Wyndham New Yorker Hotel

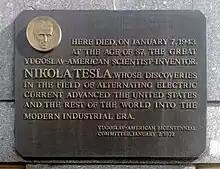
Plaque honoring Nikola Tesla, who lived in the hotel for ten years until he died

The New Yorker hosted the headquarters of Major League Baseball (MLB)'s National League in its early years, complementing the Commodore Hotel across midtown, which hosted MLB's American League. During the 1941 World Series, the hotel housed the Brooklyn Dodgers, who were competing against the New York Yankees. One advertisement for the hotel, in 1945, featured Federal Bureau of Investigation director J. Edgar Hoover. In May 1949, the hotel hosted the first concurrent annual meetings of the Amateur Hockey Association of the United States, the Canadian Amateur Hockey Association, and the International Ice Hockey Federation.